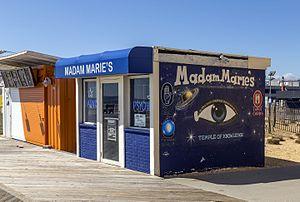
Le temple de la connaissance de Madame Marie sur la promenade d'Asbury Park, New Jersey, Etats-Unis